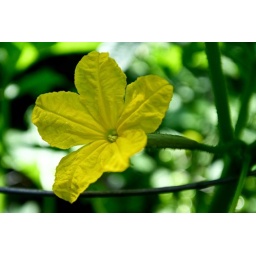
bright yellow cucumber flower in the garden